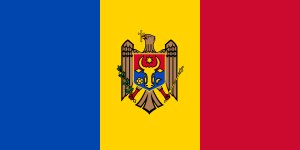
Moldovas flag
Moldovas flag, størrelsesforhold 1:2
Moldovas flag er en tricolore med farverne blå, gul og rød. Moldovas rigsvåben er afbildet på flaget.